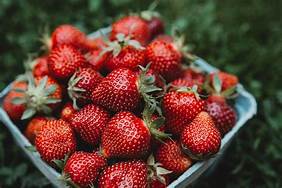
Label: Strawberry